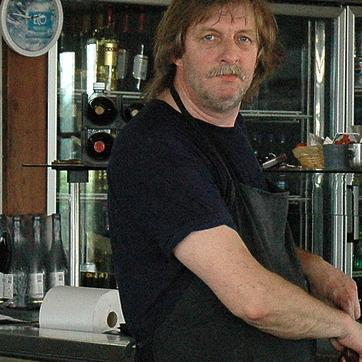
Material: fabric